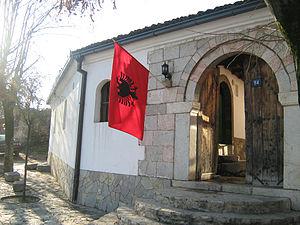
Gjakovë en albanais et Đakovica en serbe latin est une ville et une commune du Kosovo. Elle fait partie du district de Gjakovë/Đakovica ou du district de Pejë/Peć. Selon le recensement kosovar de 2011, la ville intra muros compte 40 827 habitants et la commune/municipalité 94 556.
Cet article propose une liste des monuments culturels du Kosovo. Elle intègre des monuments inscrits dans les registres de l'Institut pour la protection du patrimoine de la République de Serbie et sur la liste de l'Académie serbe des sciences et des arts, en tant que le Kosovo est encore considéré comme une province autonome par la Serbie et une partie de la communauté internationale ; parallèlement le Kosovo, qui a proclamé son indépendance en 2008, a établi une liste provisoire de monuments culturels.